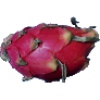
Label: red_pitahaya